Manchi Manasuku Manchi Rojulu

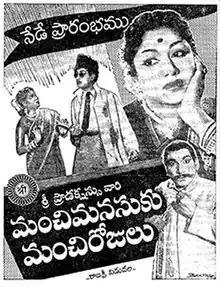
Theatrical release poster

Manchi Manasuku Manchi Rojulu is 1958 Indian Telugu-language drama film, produced by Sundarlal Nahatha, T. Ashwadanarayana under the Sri Productions banner and directed by C. S. Rao. The film stars N. T. Rama Rao, Rajasulochana with music composed by Ghantasala. It is a remake of the Tamil film "Thai Pirandhal Vazhi Pirakkum" (1958).